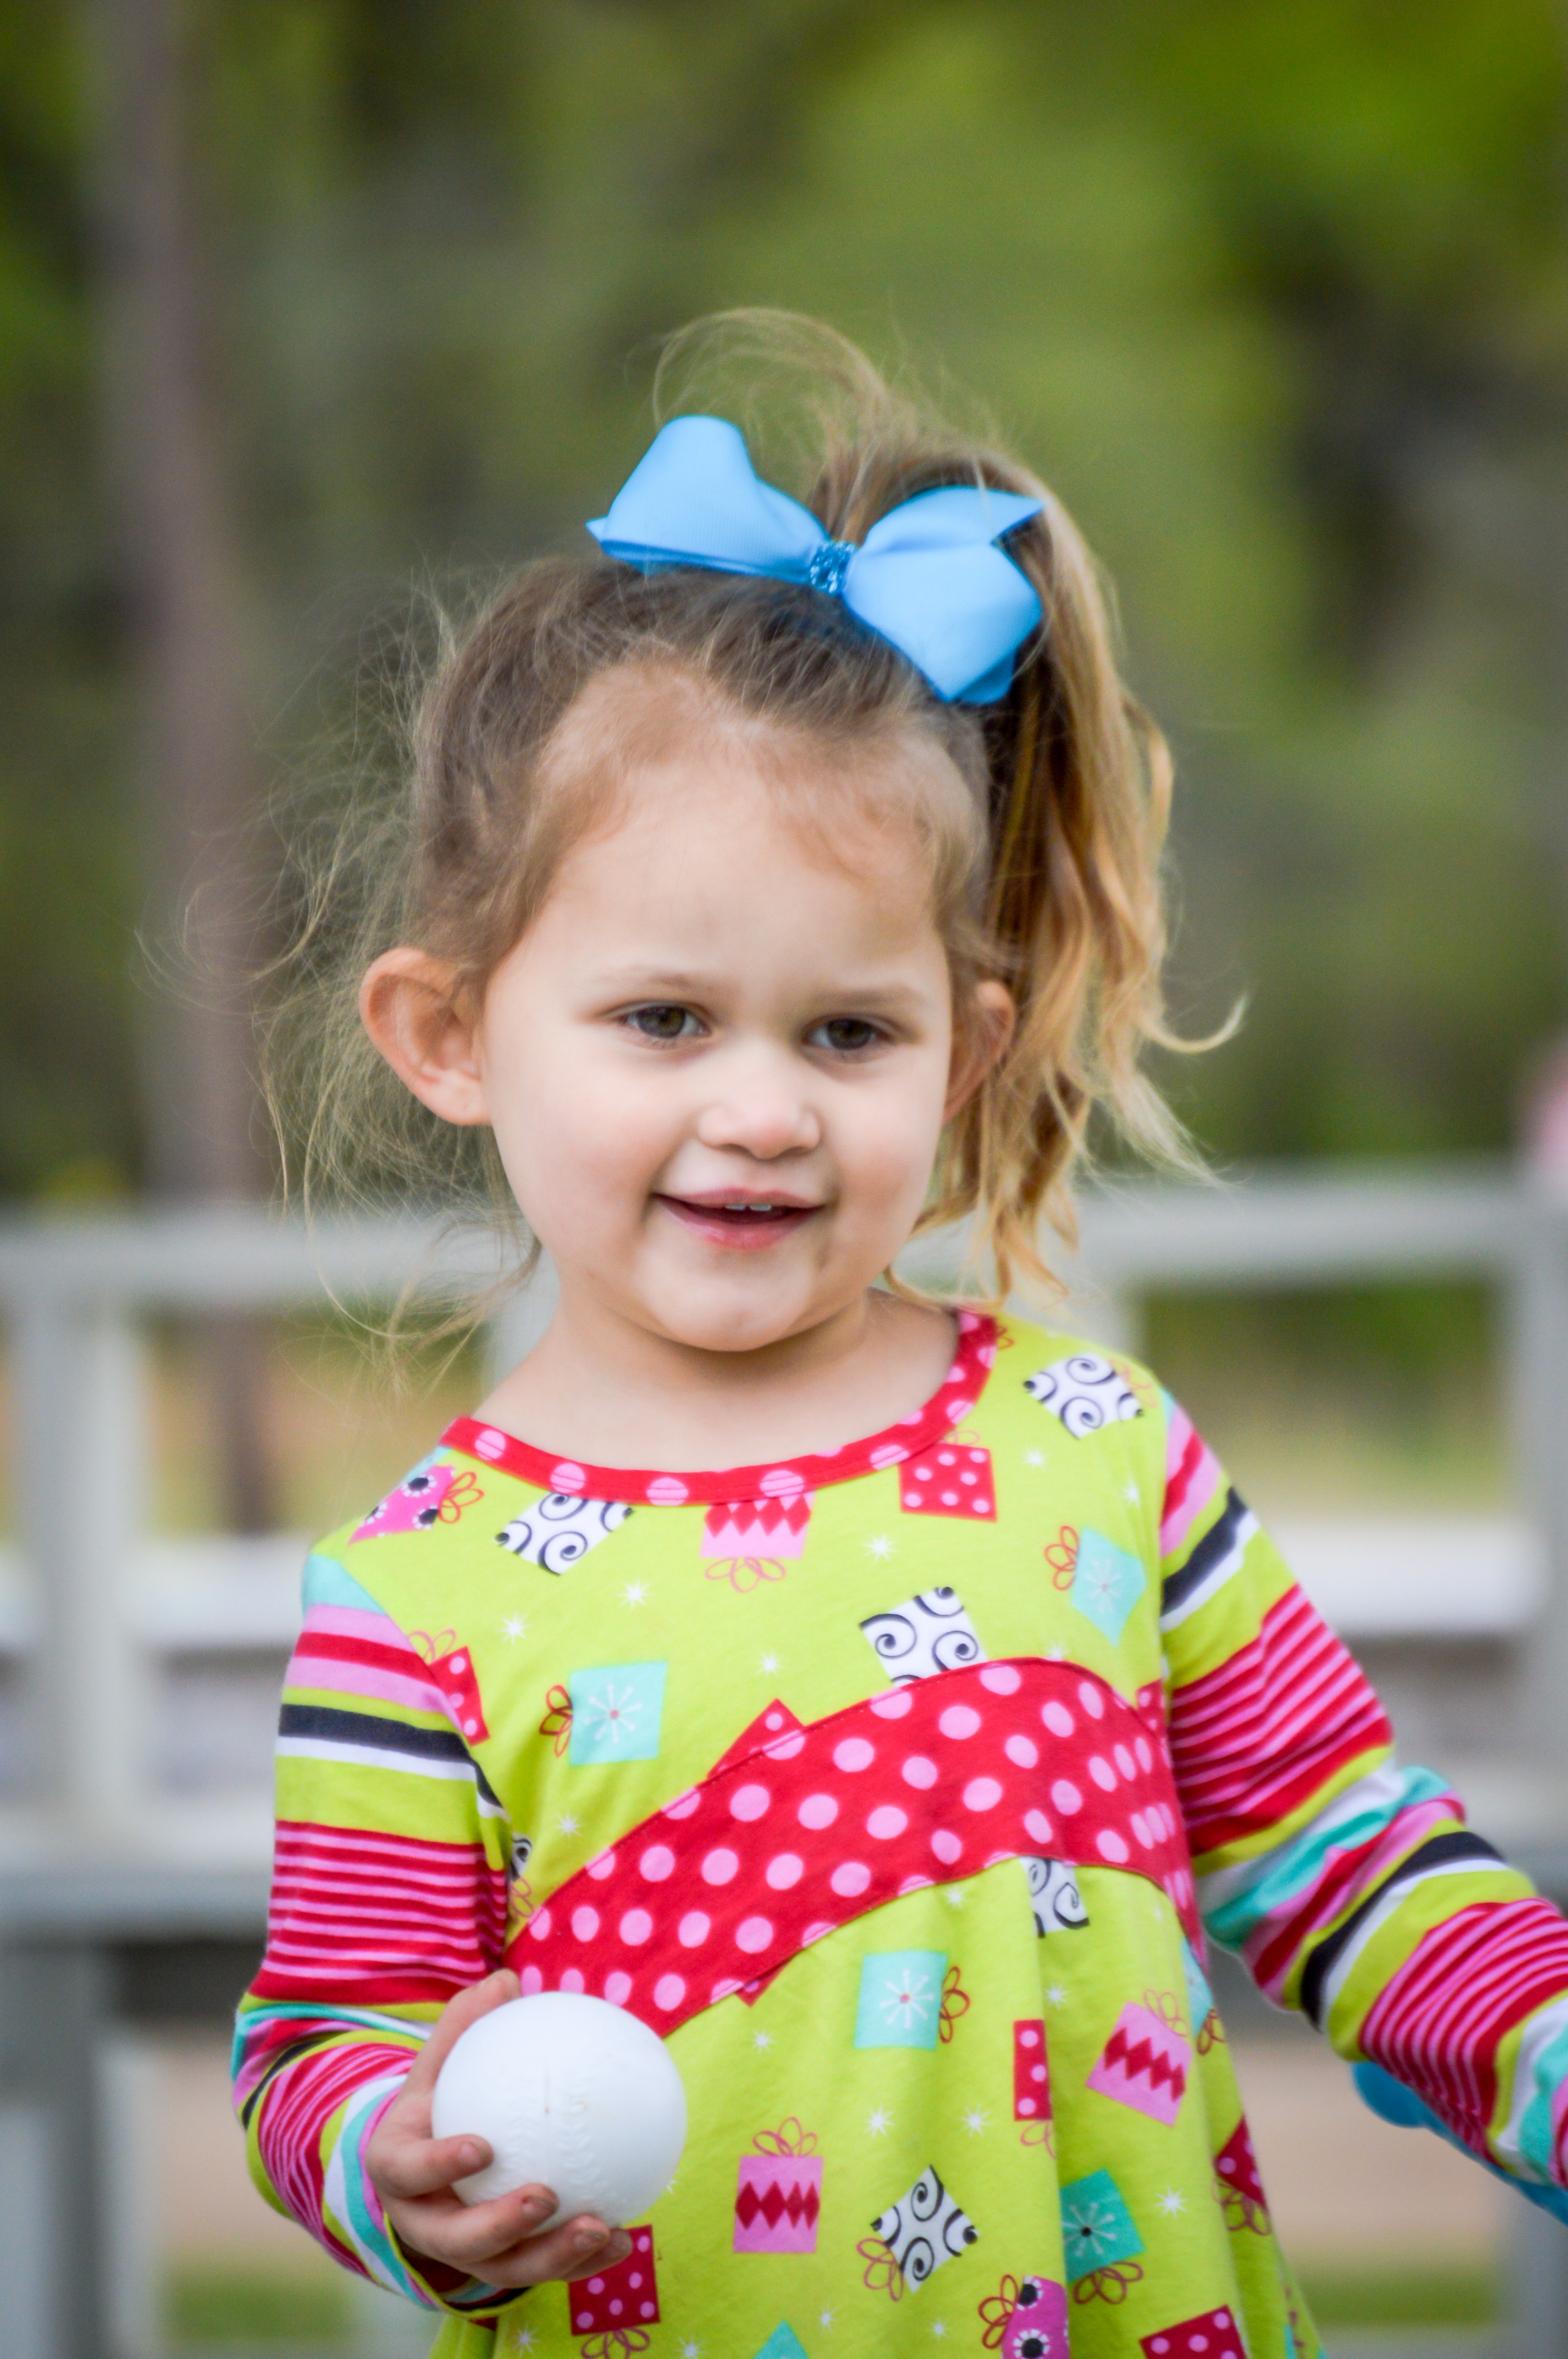
person, people, girl, play, flower, kid, cute, female, young, spring, youth, child, playing, clothing, childhood, smiling, smile, children, fun, happy, infant, toddler, joy, adorable, portrait photography